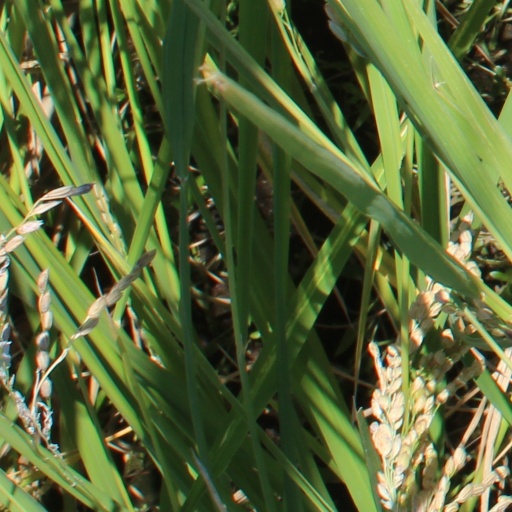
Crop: rice